SMS Scharnhorst

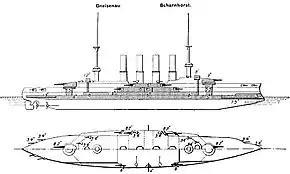
The ship had four smoke stacks between a pair of tall pole masts. A twin gun turret was positioned on either end of the superstructure, which bristled with guns

The two -class cruisers were ordered as part of the naval construction program laid out in the Second Naval Law of 1900, which called for a force of fourteen armored cruisers. The ships marked a significant increase in combat power over the predecessors, the , being more heavily armed and armored. These improvements were made to allow for and to fight in the line of battle should the need arise, a capability requested by the General Department.